No. 4 Flying Training School RAF

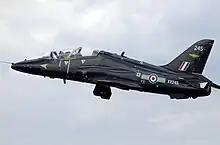
A Hawk T.1 of 208(R) Squadron

Following Elementary Flying Training, fast jet students from the Royal Air Force and the Fleet Air Arm of the Royal Navy progress onto basic fast jet training on the Tucano T.1, upon which RAF students are awarded their 'wings', before being posted to 4 FTS at RAF Valley to complete the Advanced fast jet course in flying the Hawk jet trainer and learning air warfare and tactics. Upon passing the advanced course, they are streamed to one of the Operational Conversion Units, either No. 29 Squadron for the Typhoon or (from July 2019) No. 207 Squadron for the Lightning.